Liepāja

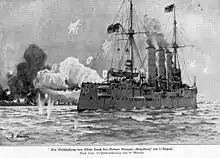
Bombardment of port Liepāja by German cruiser , 2 August 1914

On the orders of Alexander III, Libau was fortified against possible German attacks. Fortifications were subsequently built around the city, and in the early 20th century, a major military base was established on the northern edge. It included formidable coastal fortifications and extensive quarters for military personnel. As part of the military development, a separate port was excavated exclusively for military use. This area became known as Kara Osta (War Port) and served military needs throughout the twentieth century.